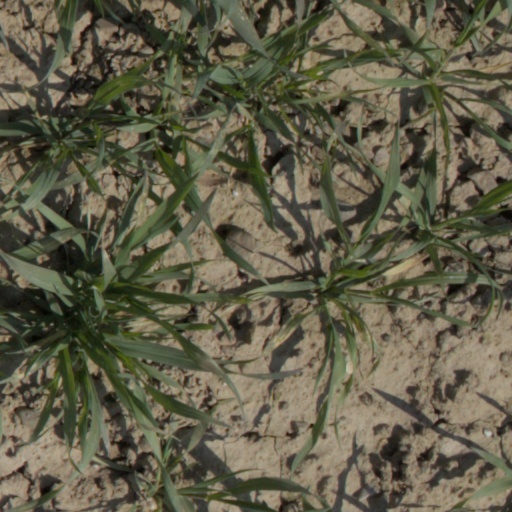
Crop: wheat